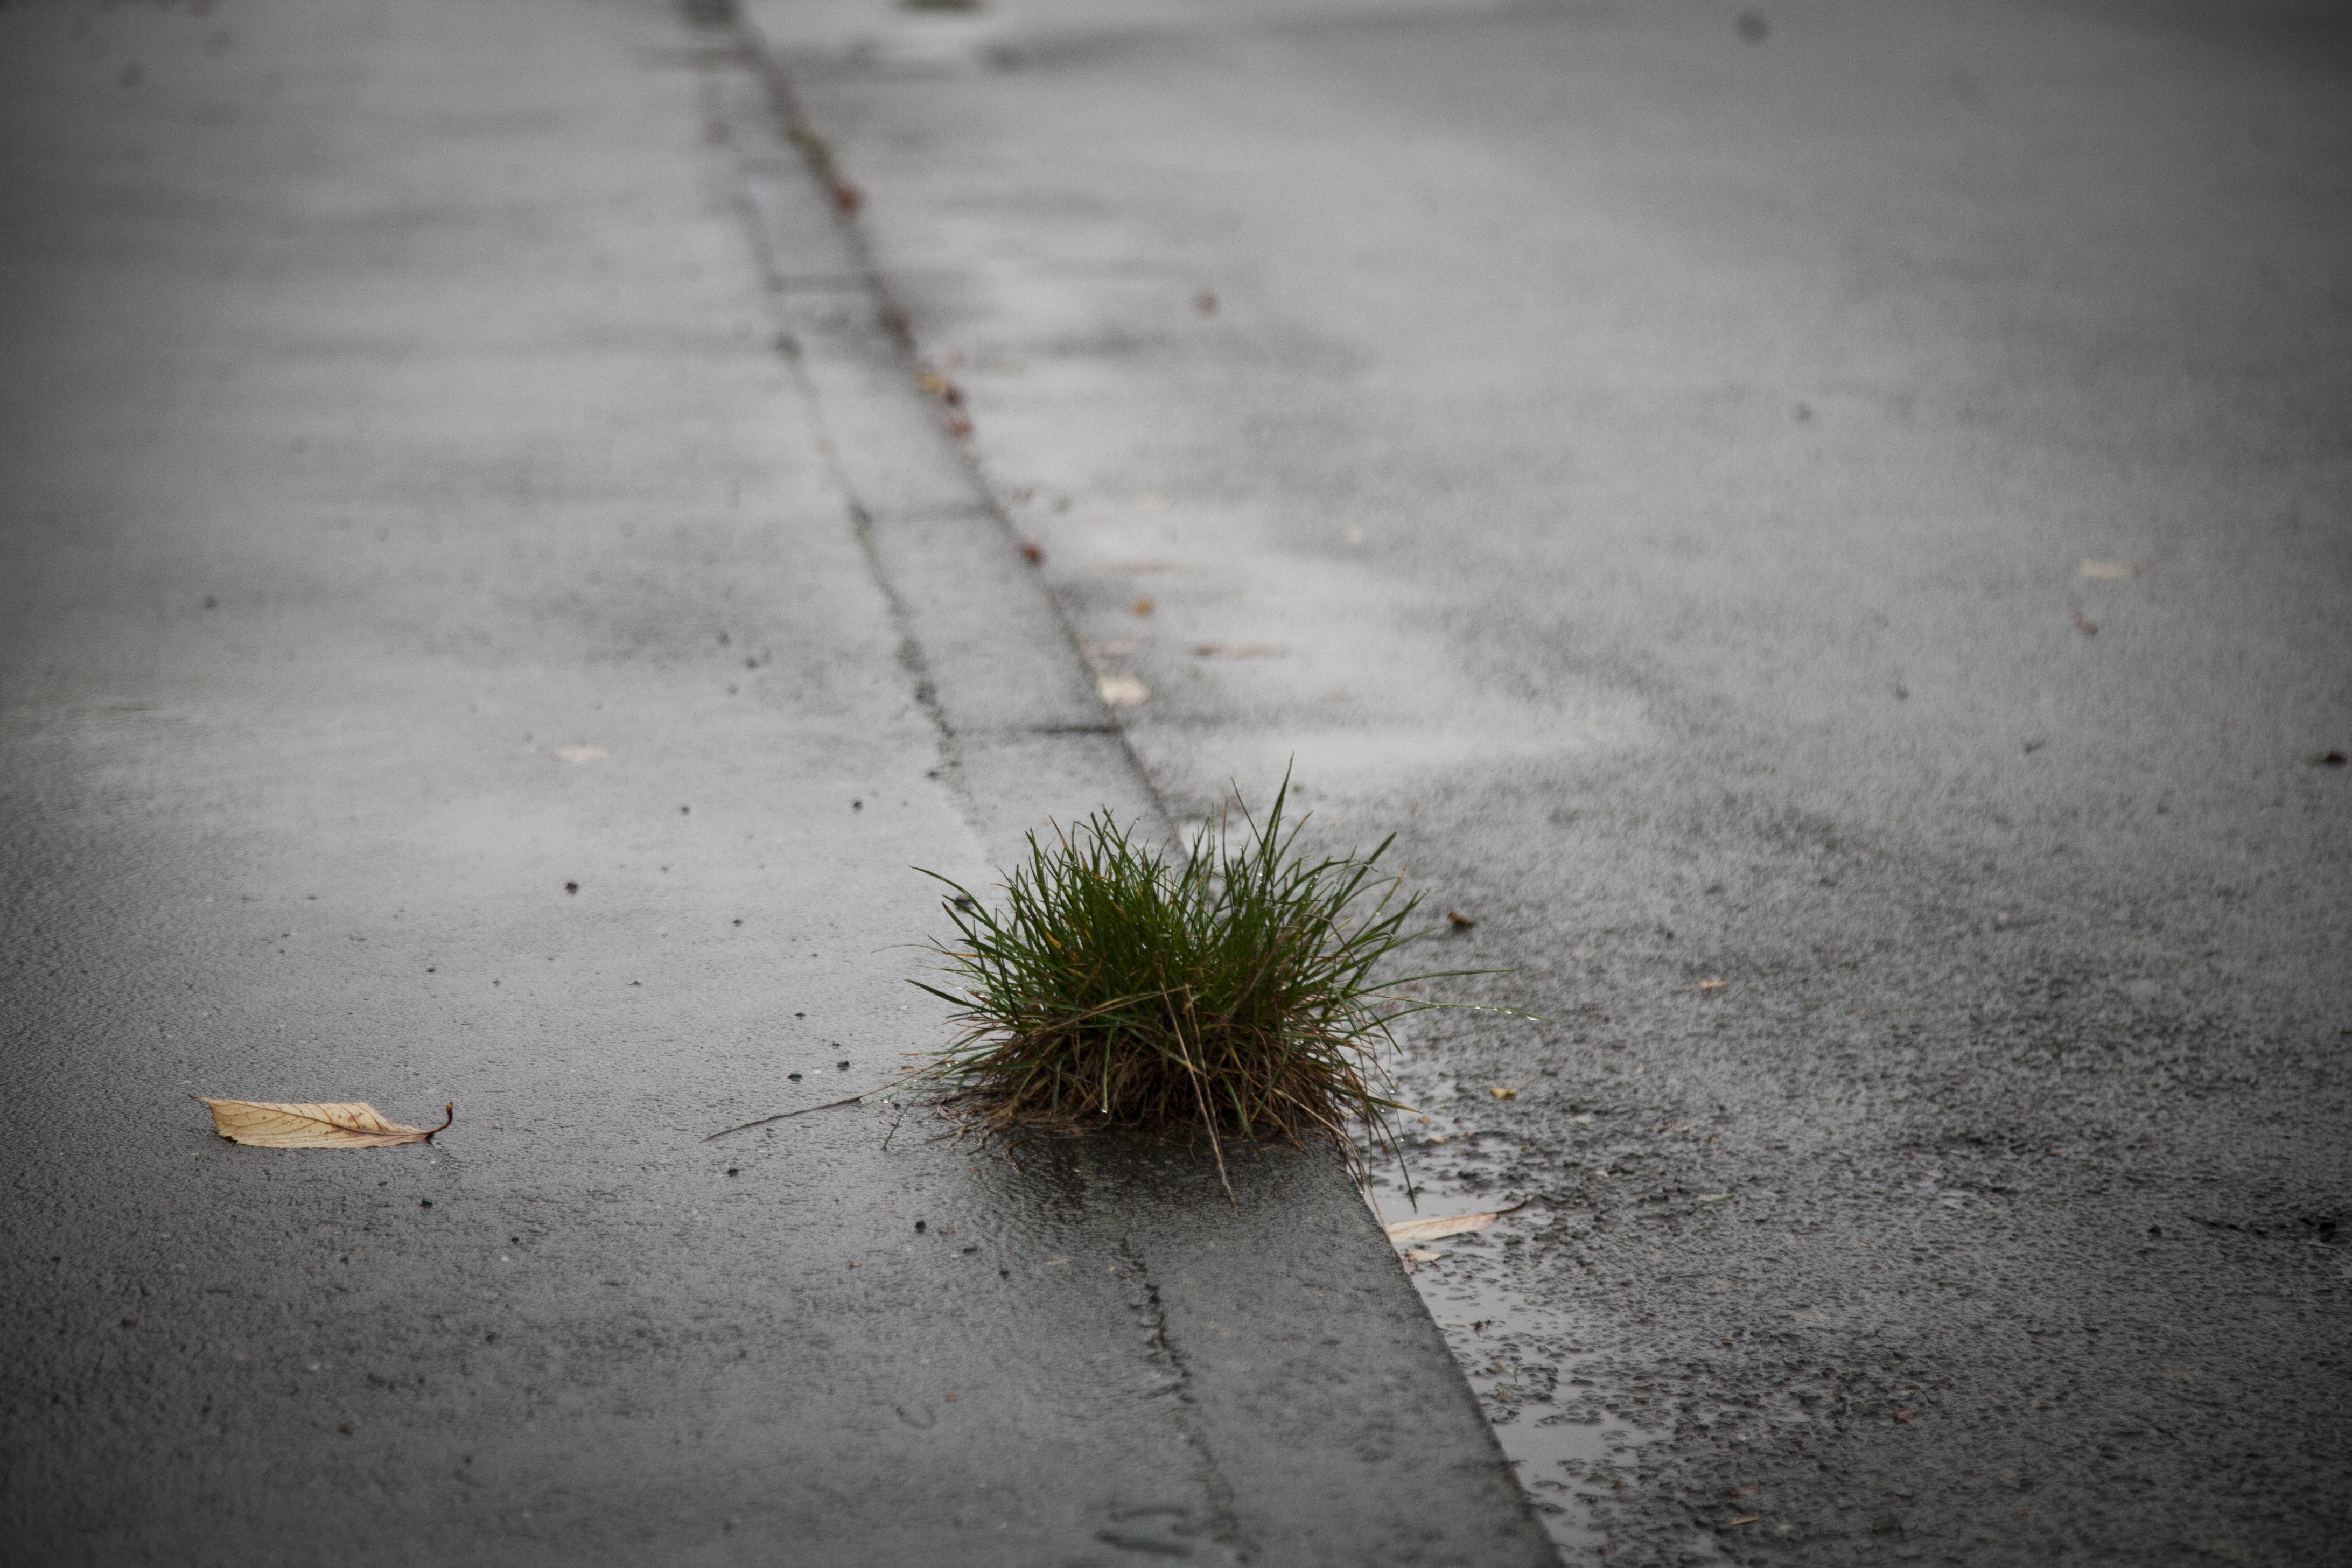
snow, wood, road, white, photography, morning, rain, leaf, floor, raindrop, wet, asphalt, line, green, color, autumn, weather, shadow, soil, black, monochrome, autumn mood, puddles, raining, shape, rainstorm, flooring, bad weather, road surface, dank, dreary weather, street gutter